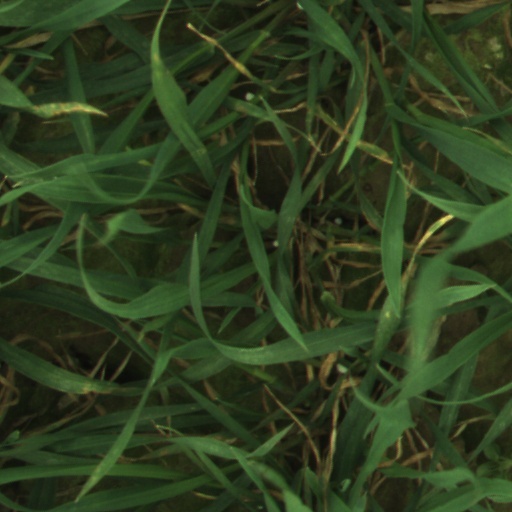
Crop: wheat